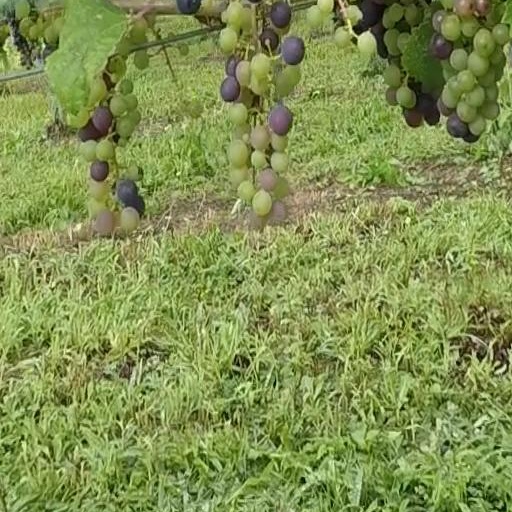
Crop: grape